Diplomatic uniform

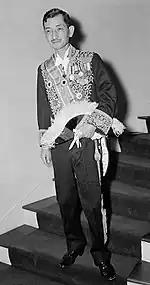
Hiroshi Saitō, the Japanese ambassador to the United States, wearing the Imperial Japanese diplomatic uniform with its distinctive paulownia embroidery (1937)

Following the Meiji Restoration, the released an edict on 12 December 1872, implementing regulations for the uniforms of civil officials and nobles, and issuing another edict on 29 December of that year regulating their proper wear. Three of the highest subcategories of civil officials were allocated specific court (diplomatic) uniforms: , , and .